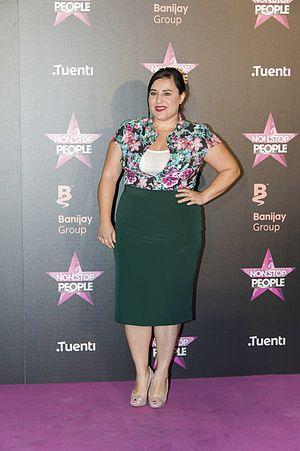
Inma Cuevas est une actrice espagnole, née en 1977 à Madrid.